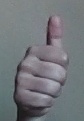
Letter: aleff